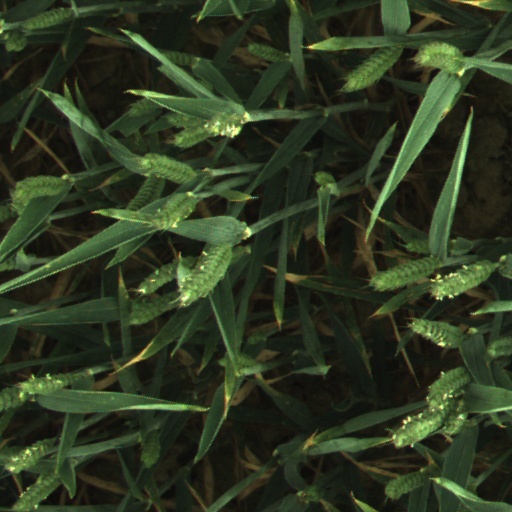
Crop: wheat